Oldham bus station

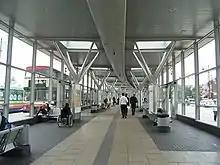
Inside Cheapside bus station in 2007

The new station opened in January 2001 and within the first two years of opening, it won two awards. Originally, there were eight stands in the bus station, A to H. Due to the number of buses arriving in Oldham every hour, plus National Express coaches which also uses the bus station as a stopping place, it was decided, to avoid congestion, that some services would use bus stops on West Street, which is around the corner from the bus station. After complaints from passengers waiting for buses on West Street of suffering from the elements, GMPTE decided to build a smaller bus station, based on the one on Cheapside for West Street. This opened in September 2006 at a cost of £2.2m. Now, there are, in total, 12 stands, from A to H and J to M.